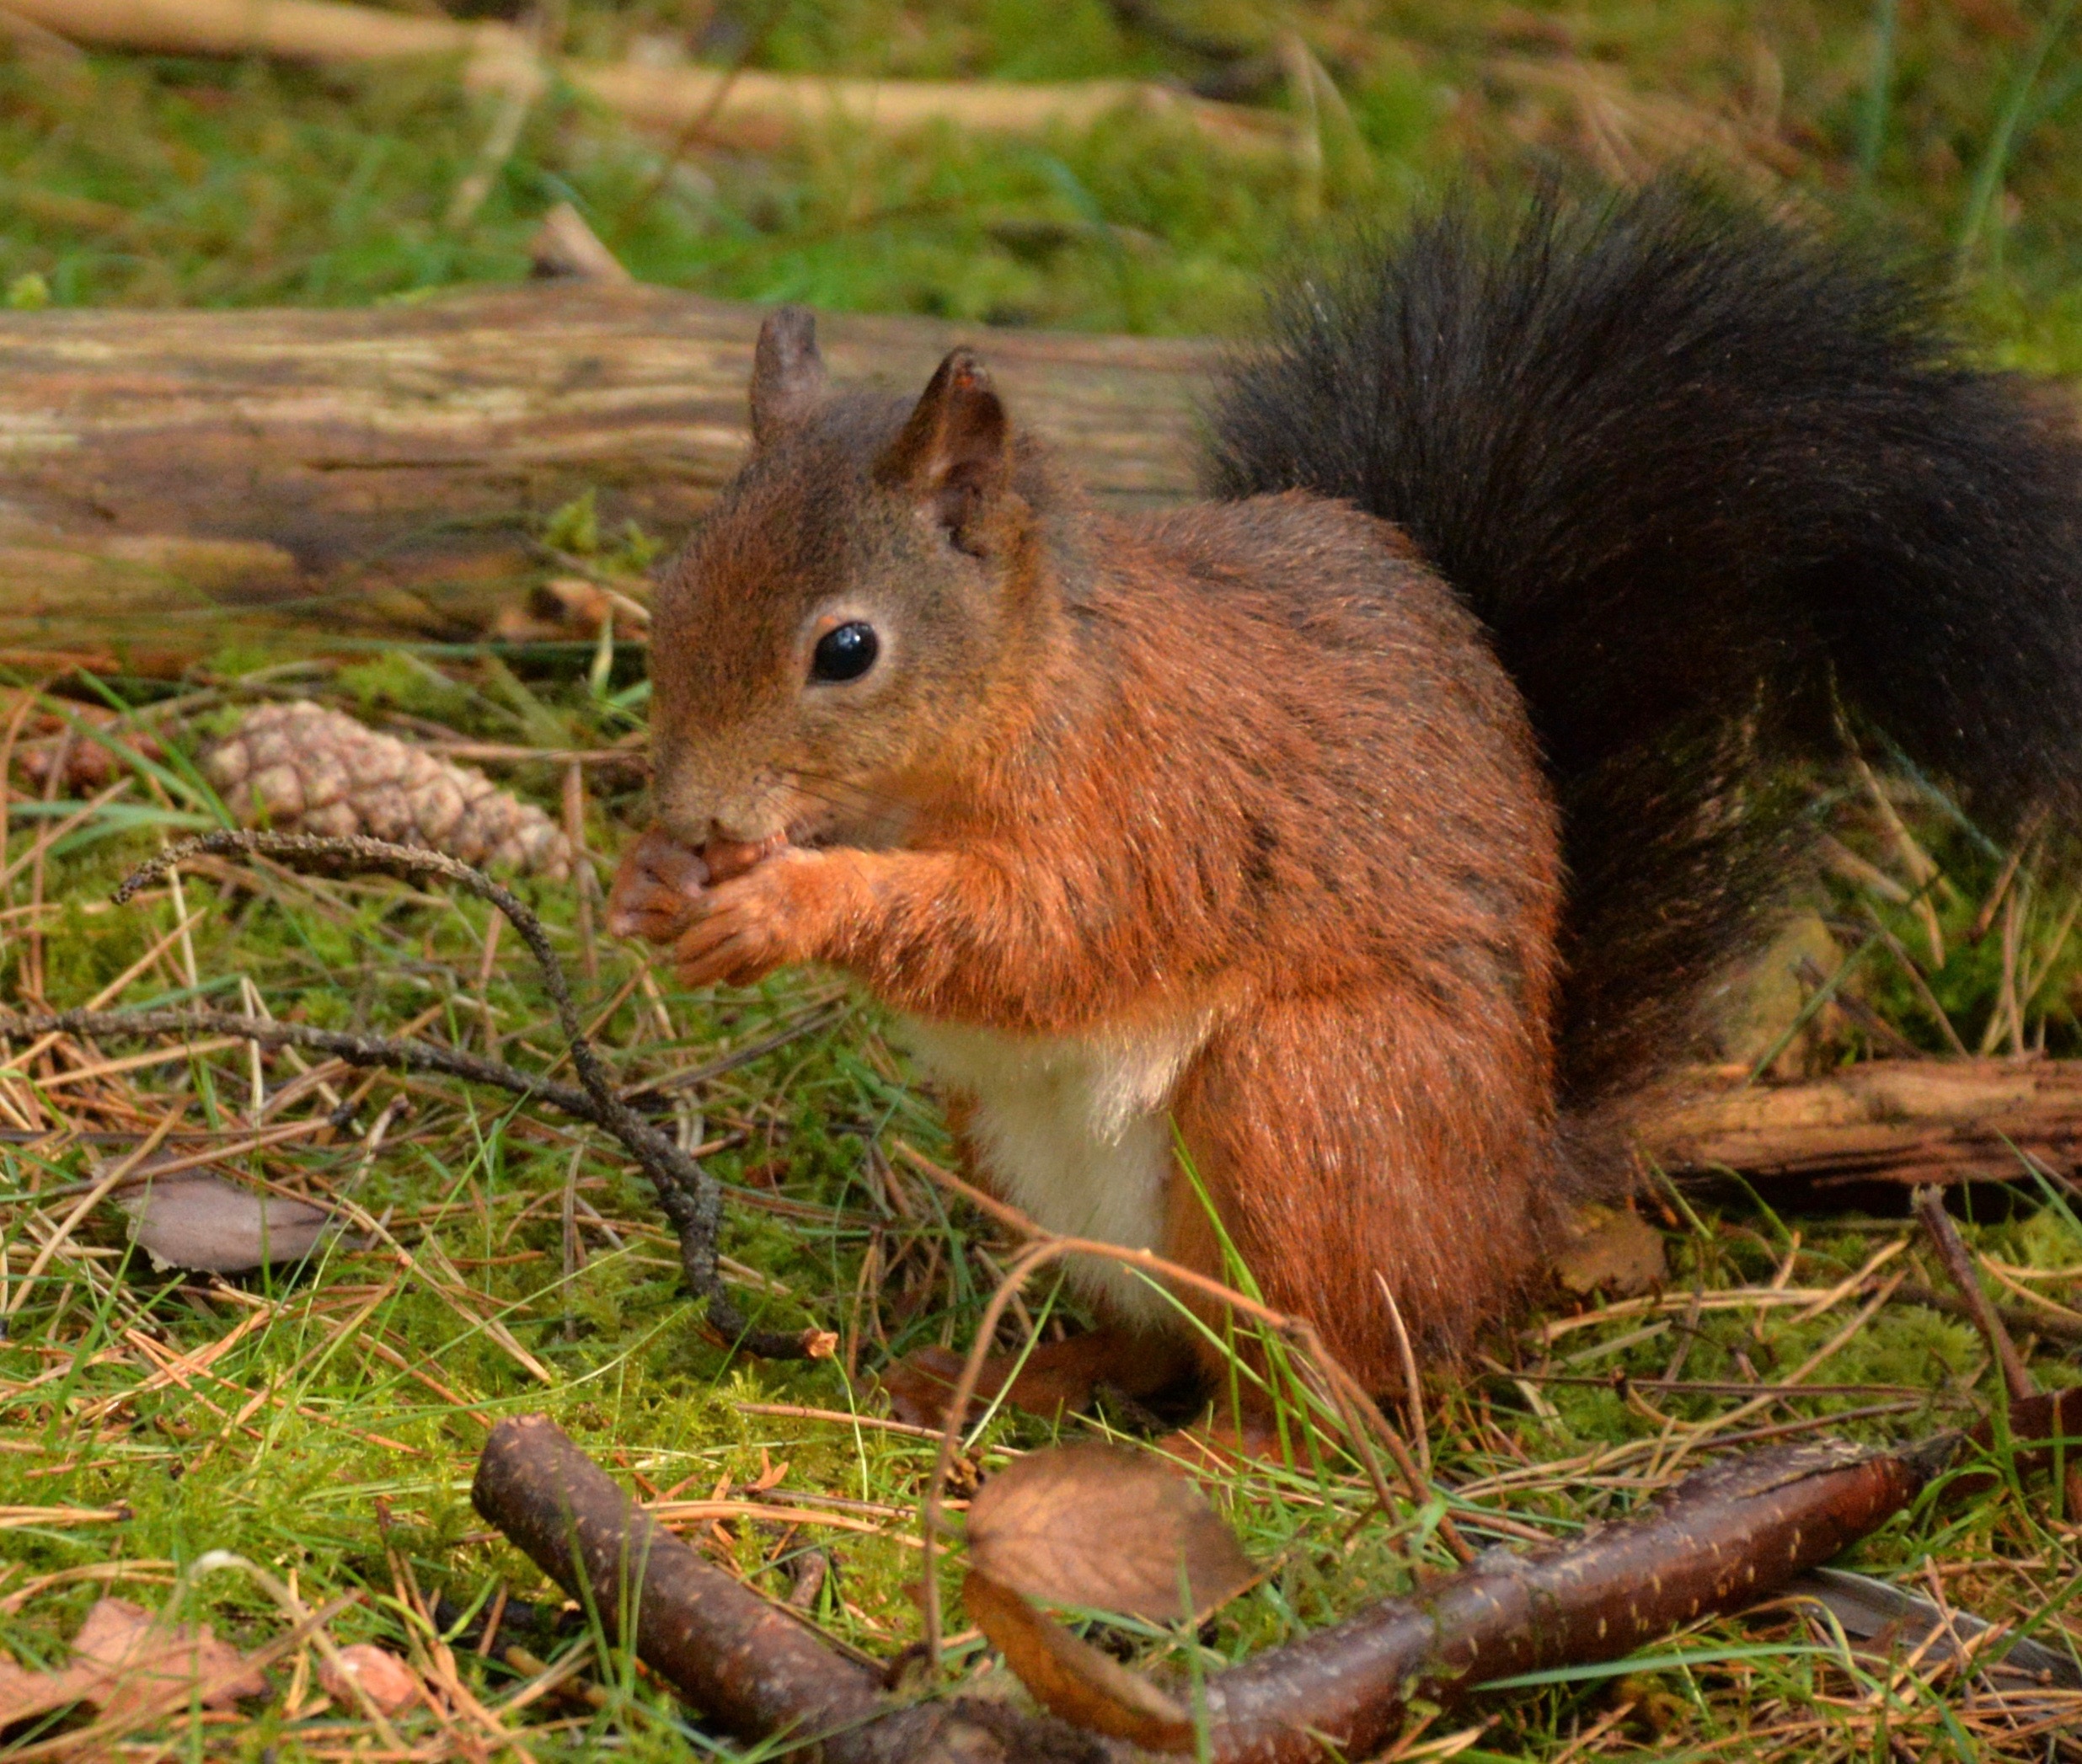
forest, wildlife, red, mammal, squirrel, eat, rodent, fauna, nuts, vertebrate, formby, fox squirrel